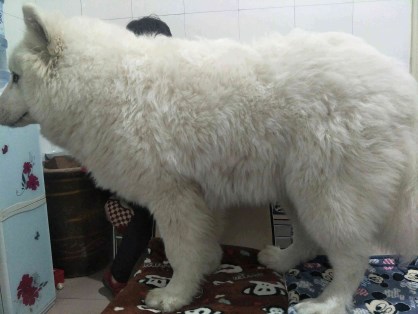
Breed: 2192-n000088-Samoyed